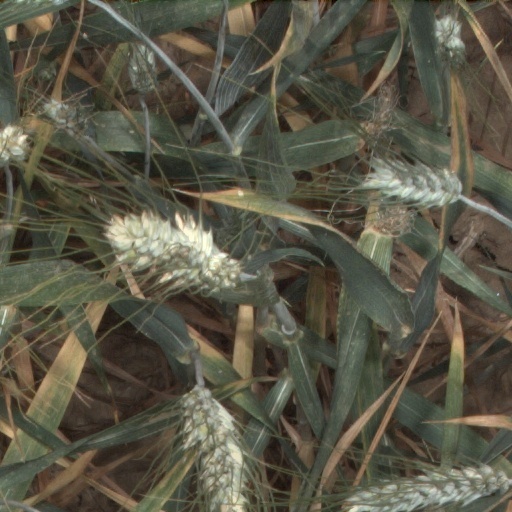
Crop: wheat